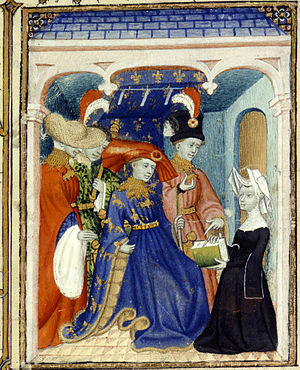
Ludvig af Valois, hertug af Orléans
Ludvig 1. af Orléans var hertug af Orléans, og han var medlem af den franske kongefamilie. Han var søn af kong Karl 5. af Frankrig. I 1404 blev han Frankrigs regent.